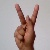
The image shows a hand gesture representing the letter 'K' in Indian Sign Language.